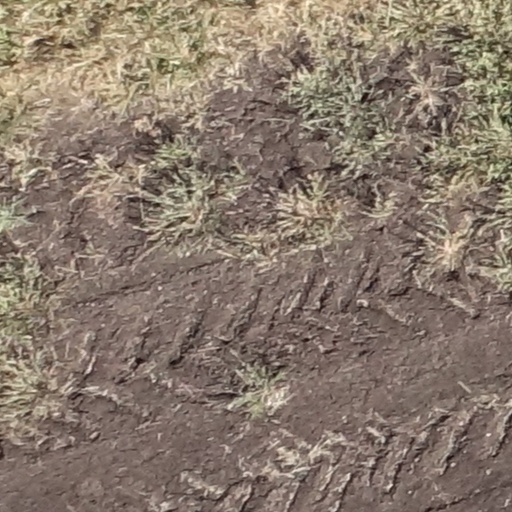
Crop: sorghum